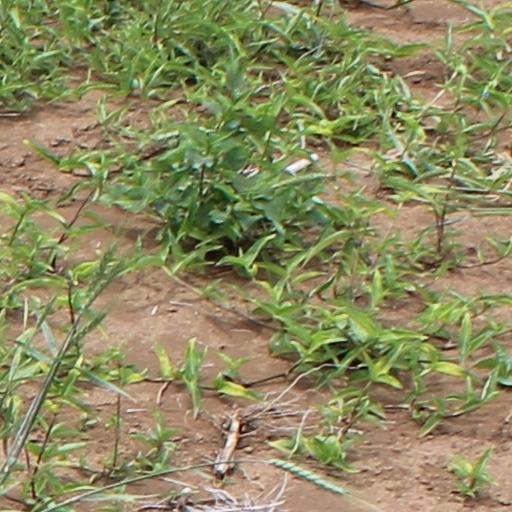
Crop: wheat